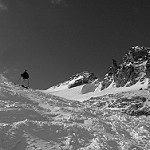
Label: B & W